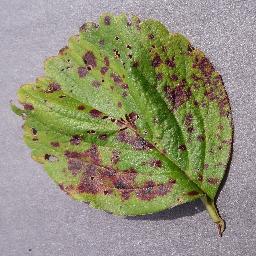
Label: Strawberry___Leaf_scorch